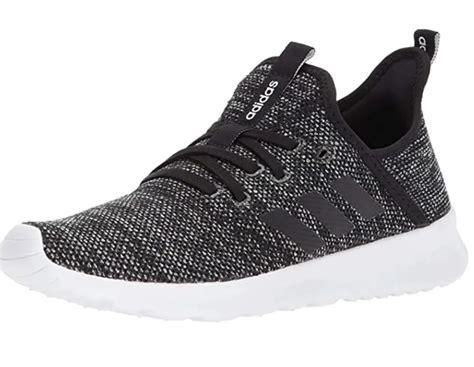
Brand: Adidas
Model: Cloudfoam Pure